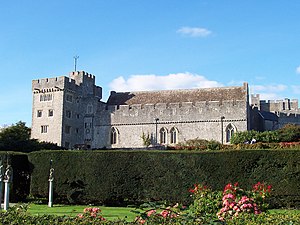
Borge og slotte i Wales / Vale of Glamorgan
St Donat's Castle
"Dette er en liste over borge og slotte Wales, der nogle gange omtales som ""castle capital of the world"" på grund af deres høje densitet. Wales havde omrkgin 600 borge og slotte, hvoraf omrking 100 stadig er bevaret, enten som ruiner eller som restaurererede bygninger. Resten er gået til grunde eller er i dag blot tørre volgrave, jordvolde og lignende voldsteder. Mange af disse steder bliver drevet af Cadw, der er Wales' regerings organisation, der tager sig af historiske og forhistoriske mindesmærker.